Church of the Mission of France

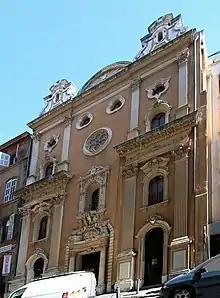
Église de la Mission de France

The Church of the Mission of France is a historic church constructed in the late 17th century and extensively renovated in the 19th century. Located at 44 Rue du Tapis-Vert in the 1st arrondissement of Marseille, Marseille, France, it has been designated a historic monument since 8 December 1965.